Aleksi Bardy

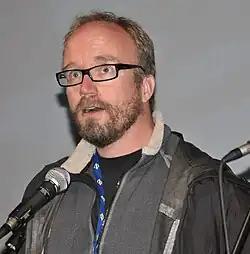
Bardy in 2009

Bardy wrote the script for the 2006 film working with film director , starring and . He also co-wrote the TV series .